Starburst (candy)

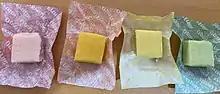
Unwrapped original Opal Fruits (strawberry, orange, lemon and lime from left to right) brought back in 2021 as a limited edition

During March 2020, the Opal Fruits name was revived again for a limited period in the UK with a 152g bag available in Poundland and Dealz stores initially, which included the four original flavours (lemon, strawberry, orange, lime).